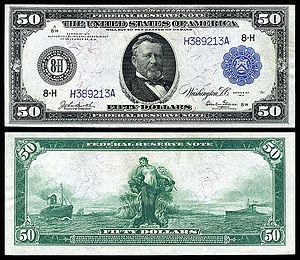
Les billets de banque en dollar américain sont les billets de banque émis par la réserve fédérale américaine et utilisés par l'ensemble des pays utilisateurs du dollar américain. La totalité des billets actuellement en circulation sont fabriqués par le Bureau of Engraving and Printing pour le compte de la réserve fédérale des États-Unis. La monnaie américaine étant très utilisée comme moyen d'échange et comme réserve de valeurs, il est estimé à 1,56 mille milliards de dollars la valeur des billets en circulation dans le monde.